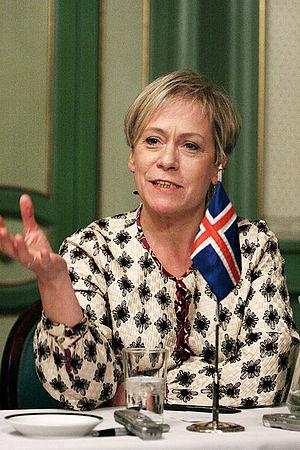
L'Alliance, aussi appelée Alliance social-démocrate, est un parti politique islandais social-démocrate et europhile, classé au centre gauche. Le parti occupe 7 sièges à l'Althing, le Parlement islandais. L'Alliance est membre associée du Parti socialiste européen et a été membre de l'Internationale socialiste jusqu'en 2017.
Ingibjörg Sólrún Gísladóttir, née le 31 décembre 1954 à Reykjavik, est une femme politique islandaise. Elle est maire de Reykjavik de 1994 à 2003, dirigeante du parti l'Alliance de 2005 à 2009 et ministre des Affaires étrangères du 24 mai 2007 au 1ᵉʳ février 2009.
Les élections législatives islandaises de 2007 se tiennent le 12 mai dans le but de renouveler les 63 sièges de l'Althing, le parlement islandais. Six partis y présentent des listes.